Andrew Dutkewych

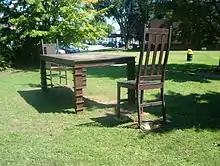
Andrew Dukewych's public sculpture "Hole in the Sky", 1981 at the Art Gallery of Algoma, Sault Ste Marie.

Dutkewych's 1977 work "Cascade III" is in the collection of the Gananoque Sculpture Park. In 1981 he installed his work "Hole In The Sky" permanently in the sculpture garden of the Art Gallery of Algoma. His public fountain-sculpture "Autour et de très près" (1992) is installed on the campus of the Université du Québec à Montréal. He created the permanent public artwork "Entre Nous" in 1992 for the Pointe-à-Callière Museum in Montreal. The piece, created through Quebec's "1% for art" program, consists of a large and a small bronze casting integrated with a stone bench, situated at the convergence of two streets that enclose the museum.